Southern Illinois

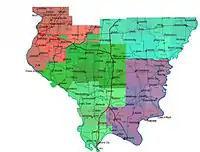
Southern Illinois, showing the Metro East region in red, East Central Southern Illinois in teal, West Central Southern Illinois in dark green, Southwest Illinois in light green, and Southeastern Illinois in purple.

"Southern Illinois" is not a formal geographic designation and definitions of what constitutes Southern Illinois vary. Many Southern Illinois residents consider the area along and south of Interstate 70 as the dividing line between the Central and Southern parts of the state. The geography of Illinois becomes gradually hillier as one travels farther South. One can see this driving south along Interstate 57.